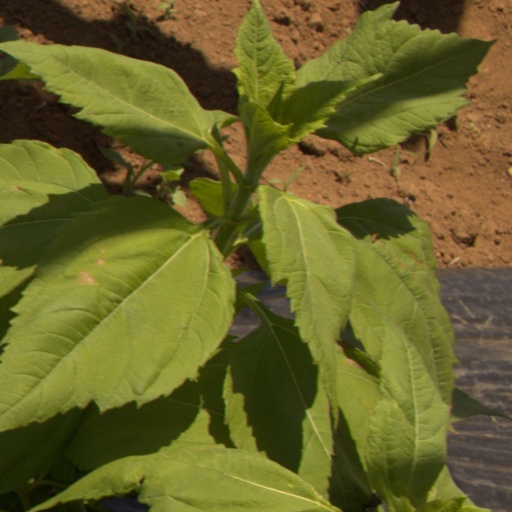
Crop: Jerusalem artichoke